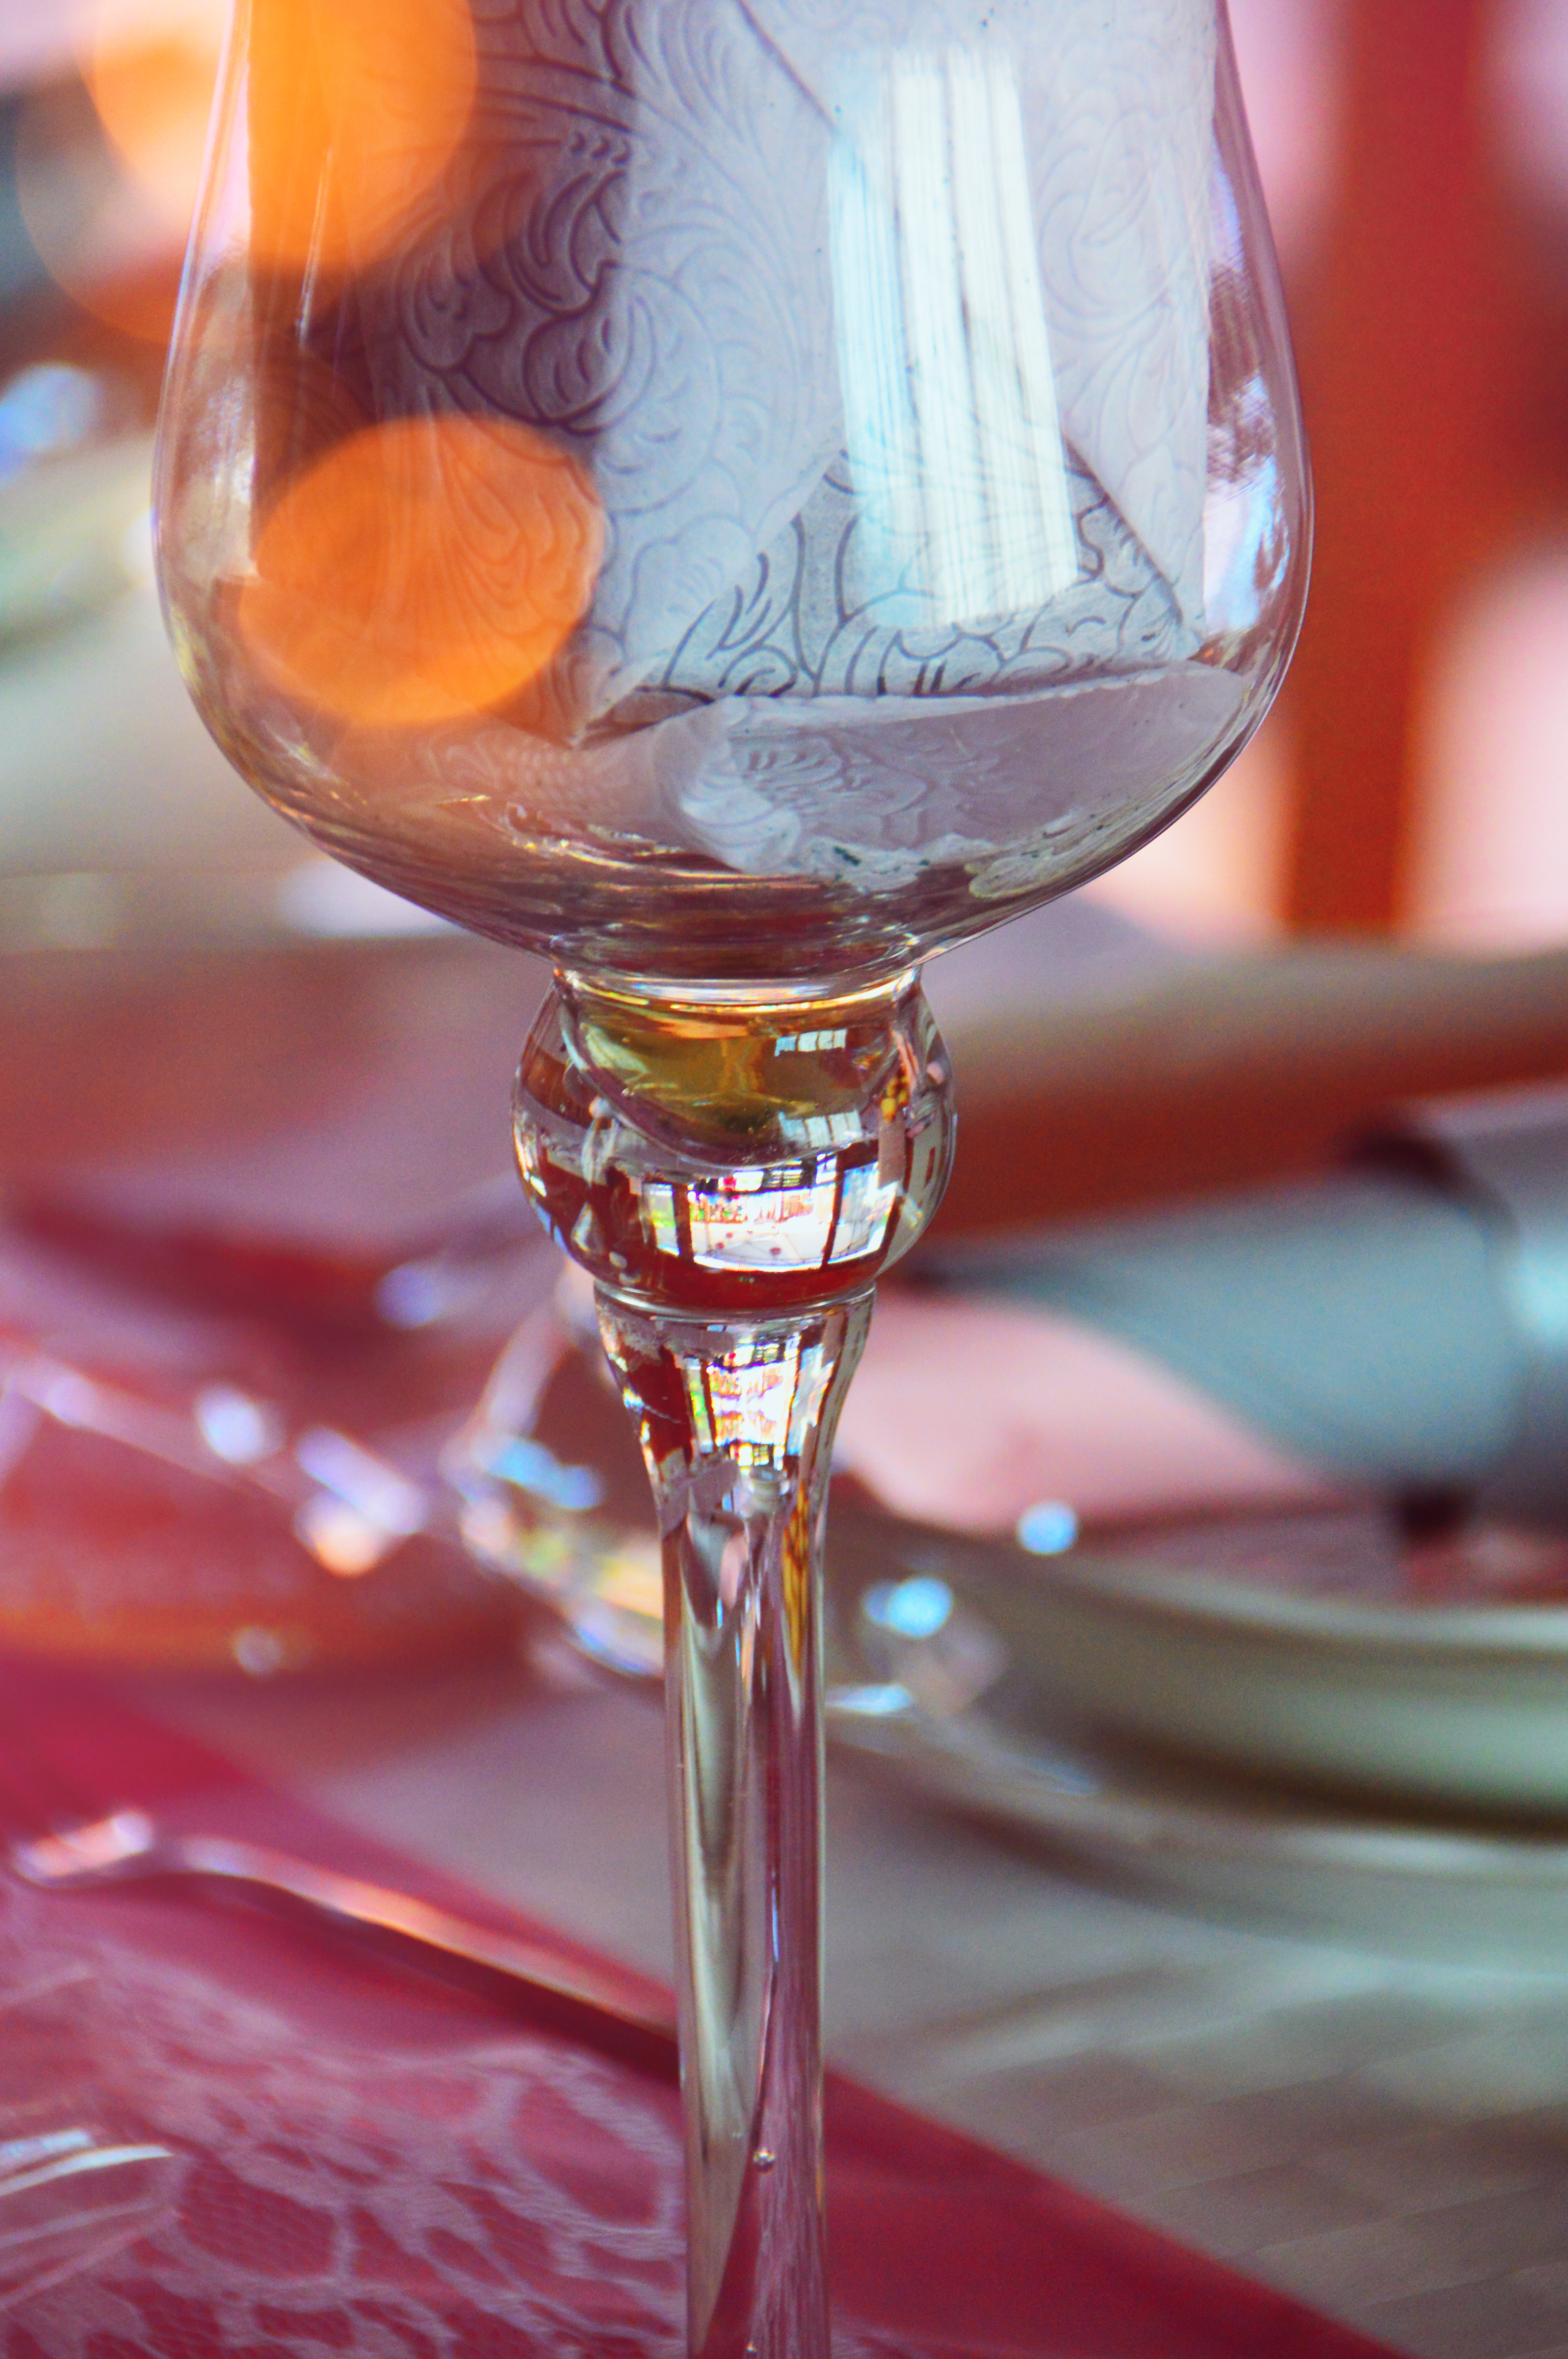
glass, cup, white, background, isolated, empty, transparent, object, vector, clean, drink, liquid, illustration, water, one, single, blank, clear, restaurant, beverage, alcohol, crystal, goblet, red, food, healthy, sweet, nobody, jar, closeup, tea, blue, table, spoon, juice, breakfast, hot, party, diet, light, seasonal, wine glass, stemware, champagne stemware, tableware, liqueur, drinkware, wine, barware, cocktail